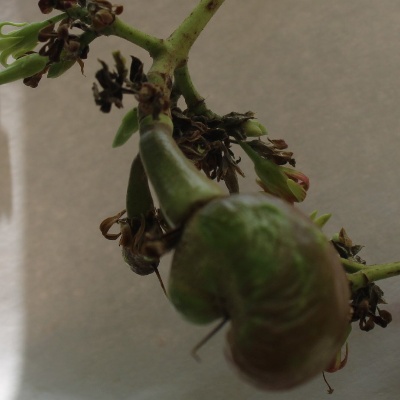
Crop: Cashew
Condition: healthy